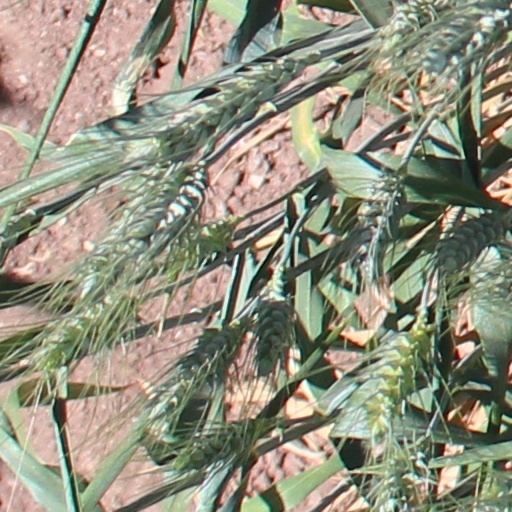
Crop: wheat